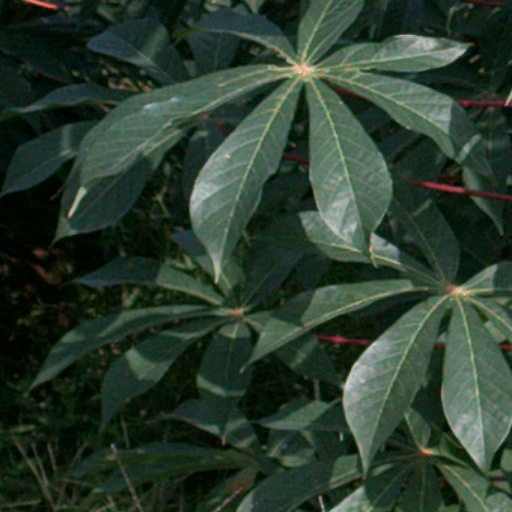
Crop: cassava